Quercus douglasii

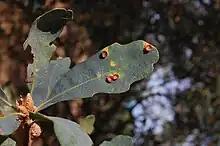
Galls on leaf

Author Ron Russo writes that "Q. douglasii" hosts the "largest number of known species" of gall wasps, at more than 50. The wasps trigger the formation of oak galls in a wide variety of shapes, colors, and sizes.